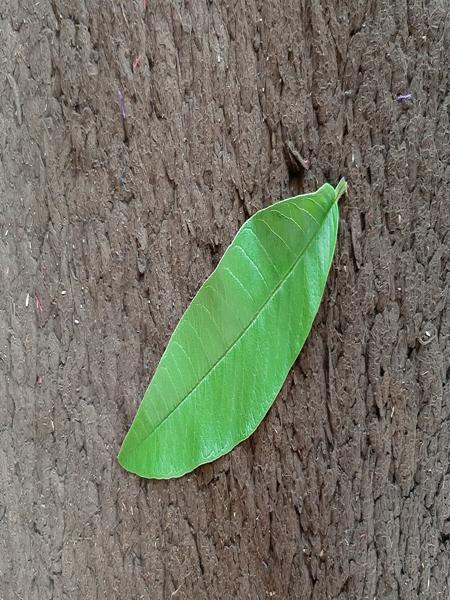
Plant: Guava